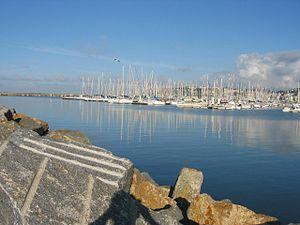
Le port du Havre est un grand port maritime français de commerce et de passagers. C'est aussi un port de plaisance et de pêche sur la Manche.